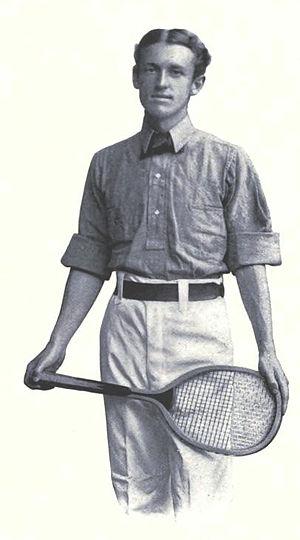
Clarence Hobart, est un joueur de tennis américain né à New York le 27 juin 1870 et décédé le 2 août 1930. Il a notamment remporté les Internationaux des États-Unis en 1890, 1893 et 1894 en double messieurs. Il est l'époux de la championne Augusta Schultz.